Armageddon in Retrospect

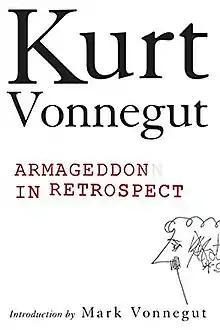
Cover of "Armageddon in Retrospect"

Armageddon in Retrospect is a collection of short stories and essays about war and peace written by Kurt Vonnegut. It is the first posthumous collection of his previously unpublished writings. The book includes an introduction by Mark Vonnegut, a letter from Kurt to his family about his experiences as an American prisoner of war in Nazi Germany, and the fire-bombing of Dresden. Like many of Vonnegut's other books, "Armageddon in Retrospect" is laden with handwritten quotations and rough drawings by the author.